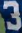
Number: 3